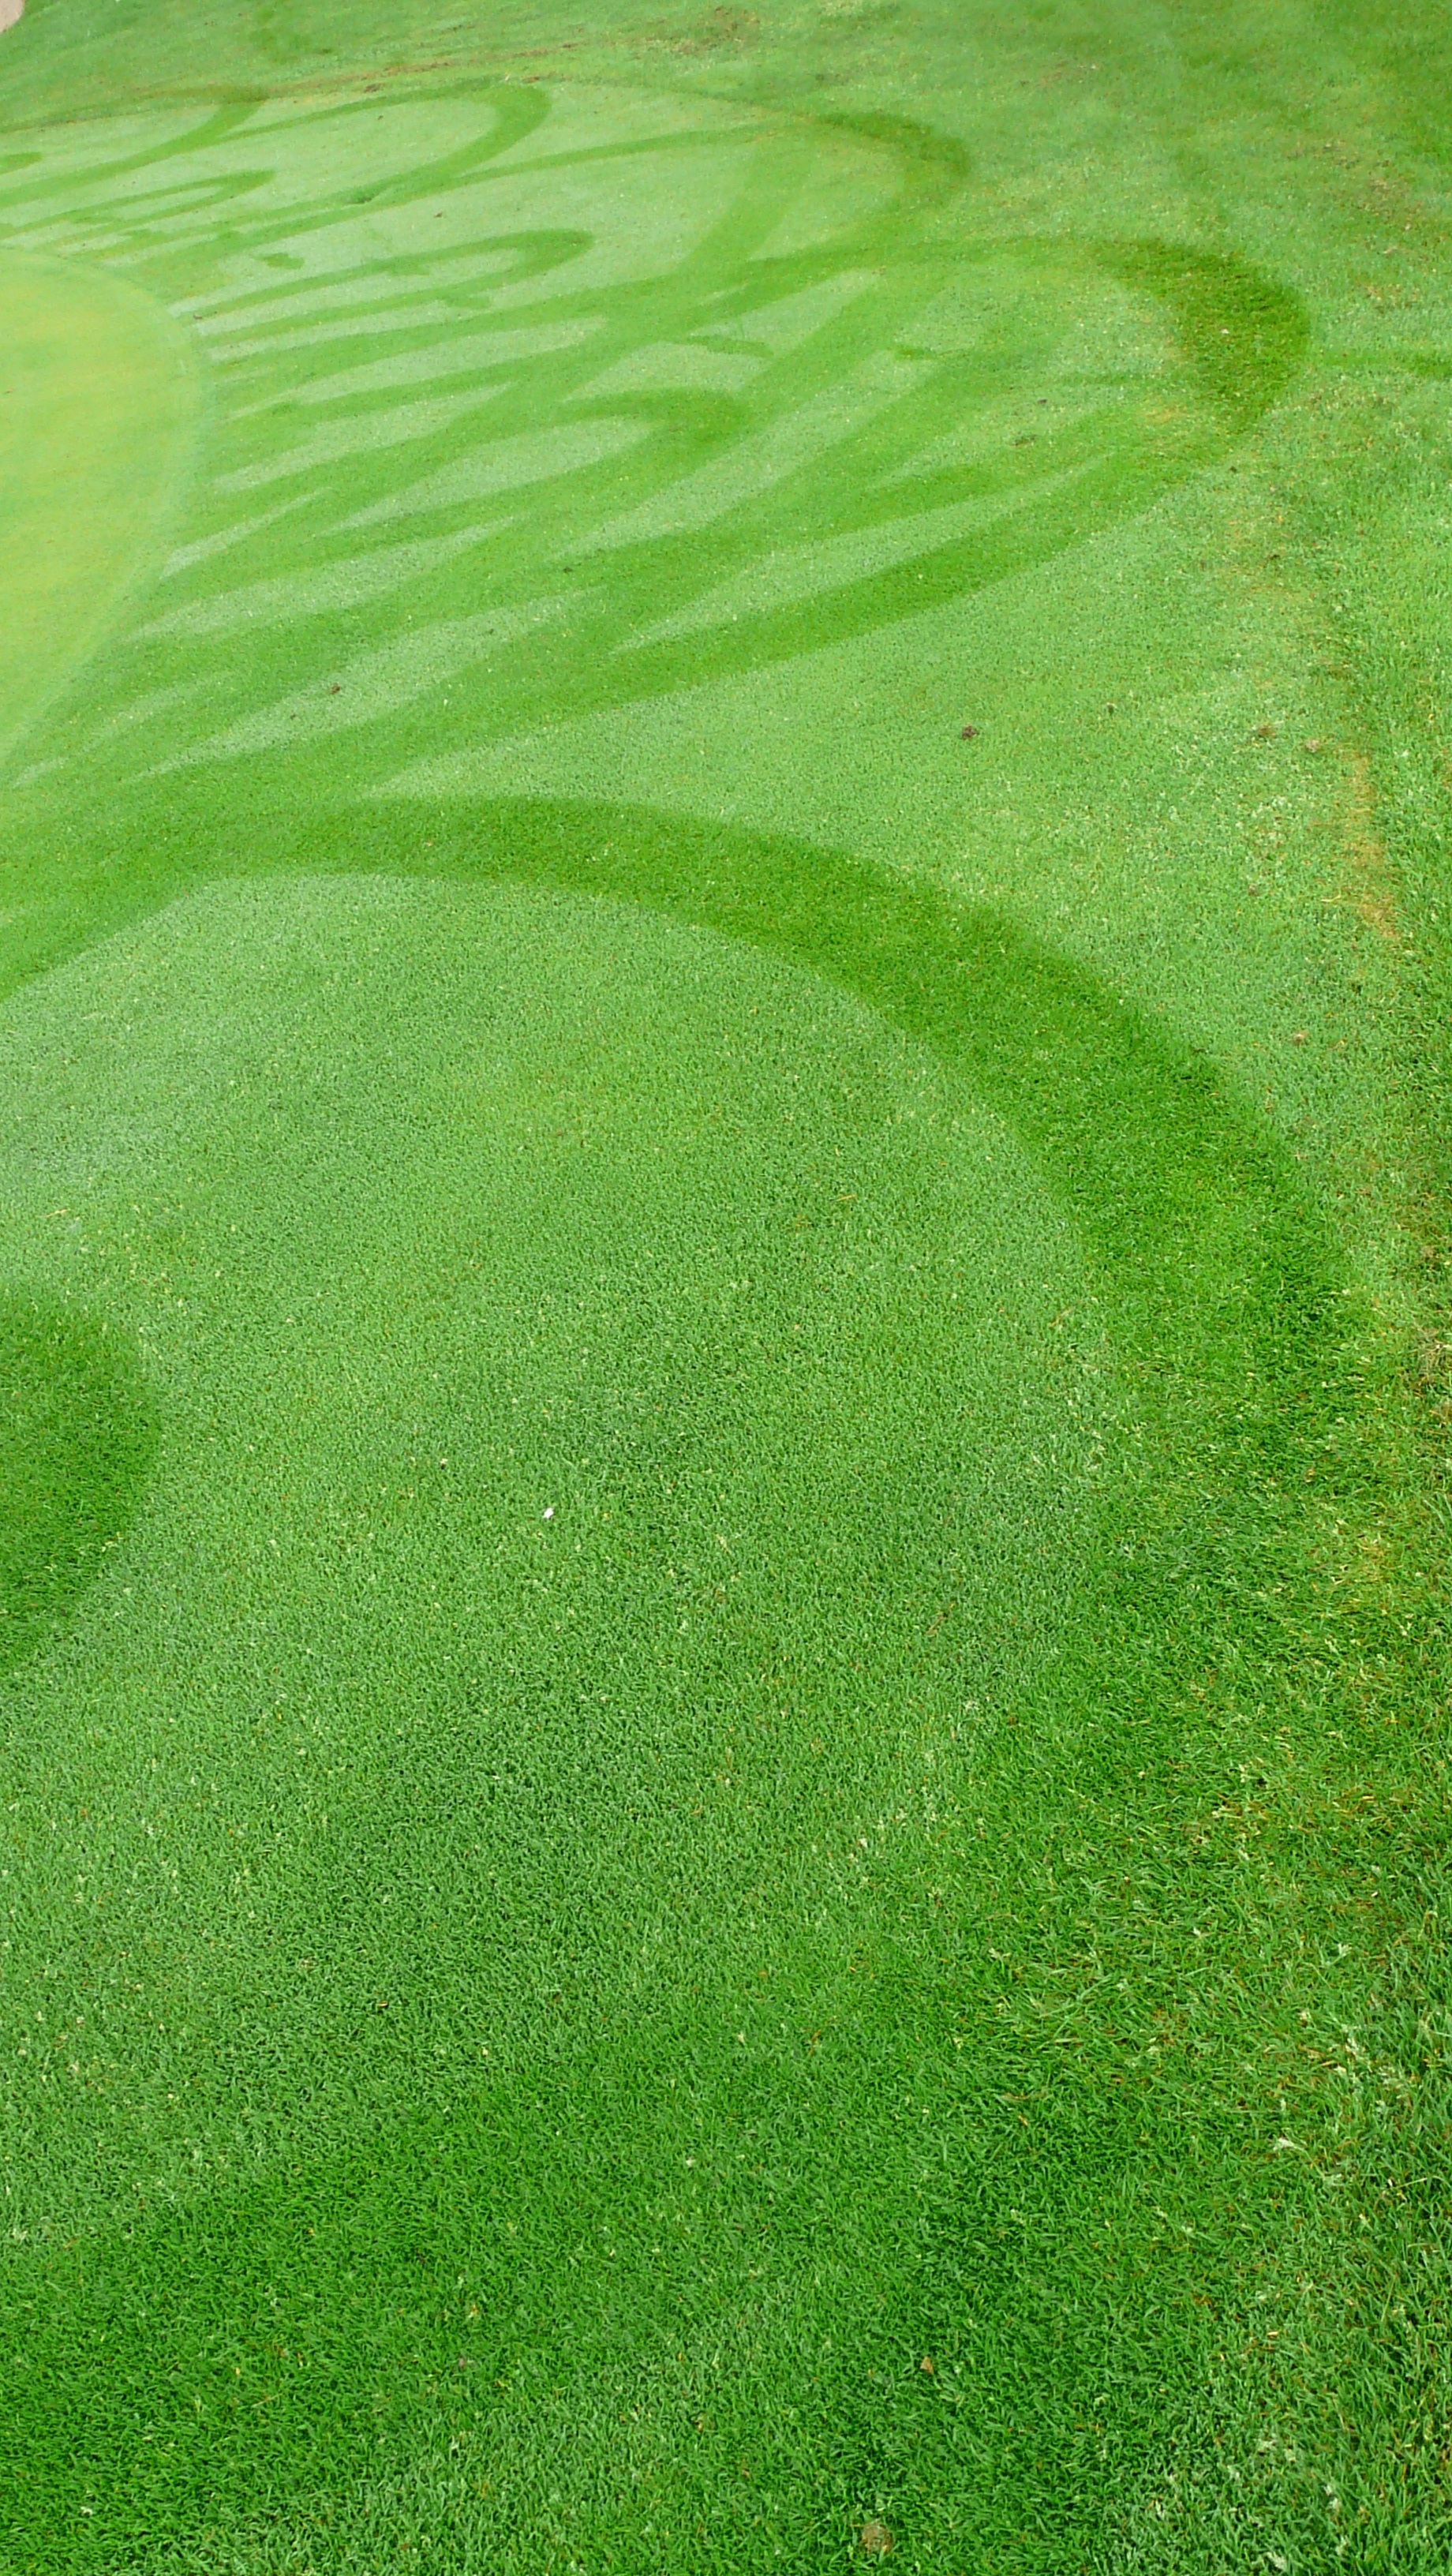
grass, structure, plant, field, lawn, meadow, green, pasture, soil, baseball field, grassland, rush, flooring, artificial turf, grass family, sport venue